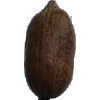
Label: nut_pecan